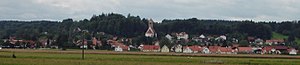
Fuchstal / Billeder
Fuchstal er en kommune i Landkreis Landsberg am Lech, Regierungsbezirk Oberbayern i den tyske delstat Bayern. Den ligger ca. 60 kilometer sydvest for München og udgør med kommunen Unterdießen Verwaltungsgemeinschaft Fuchstal.